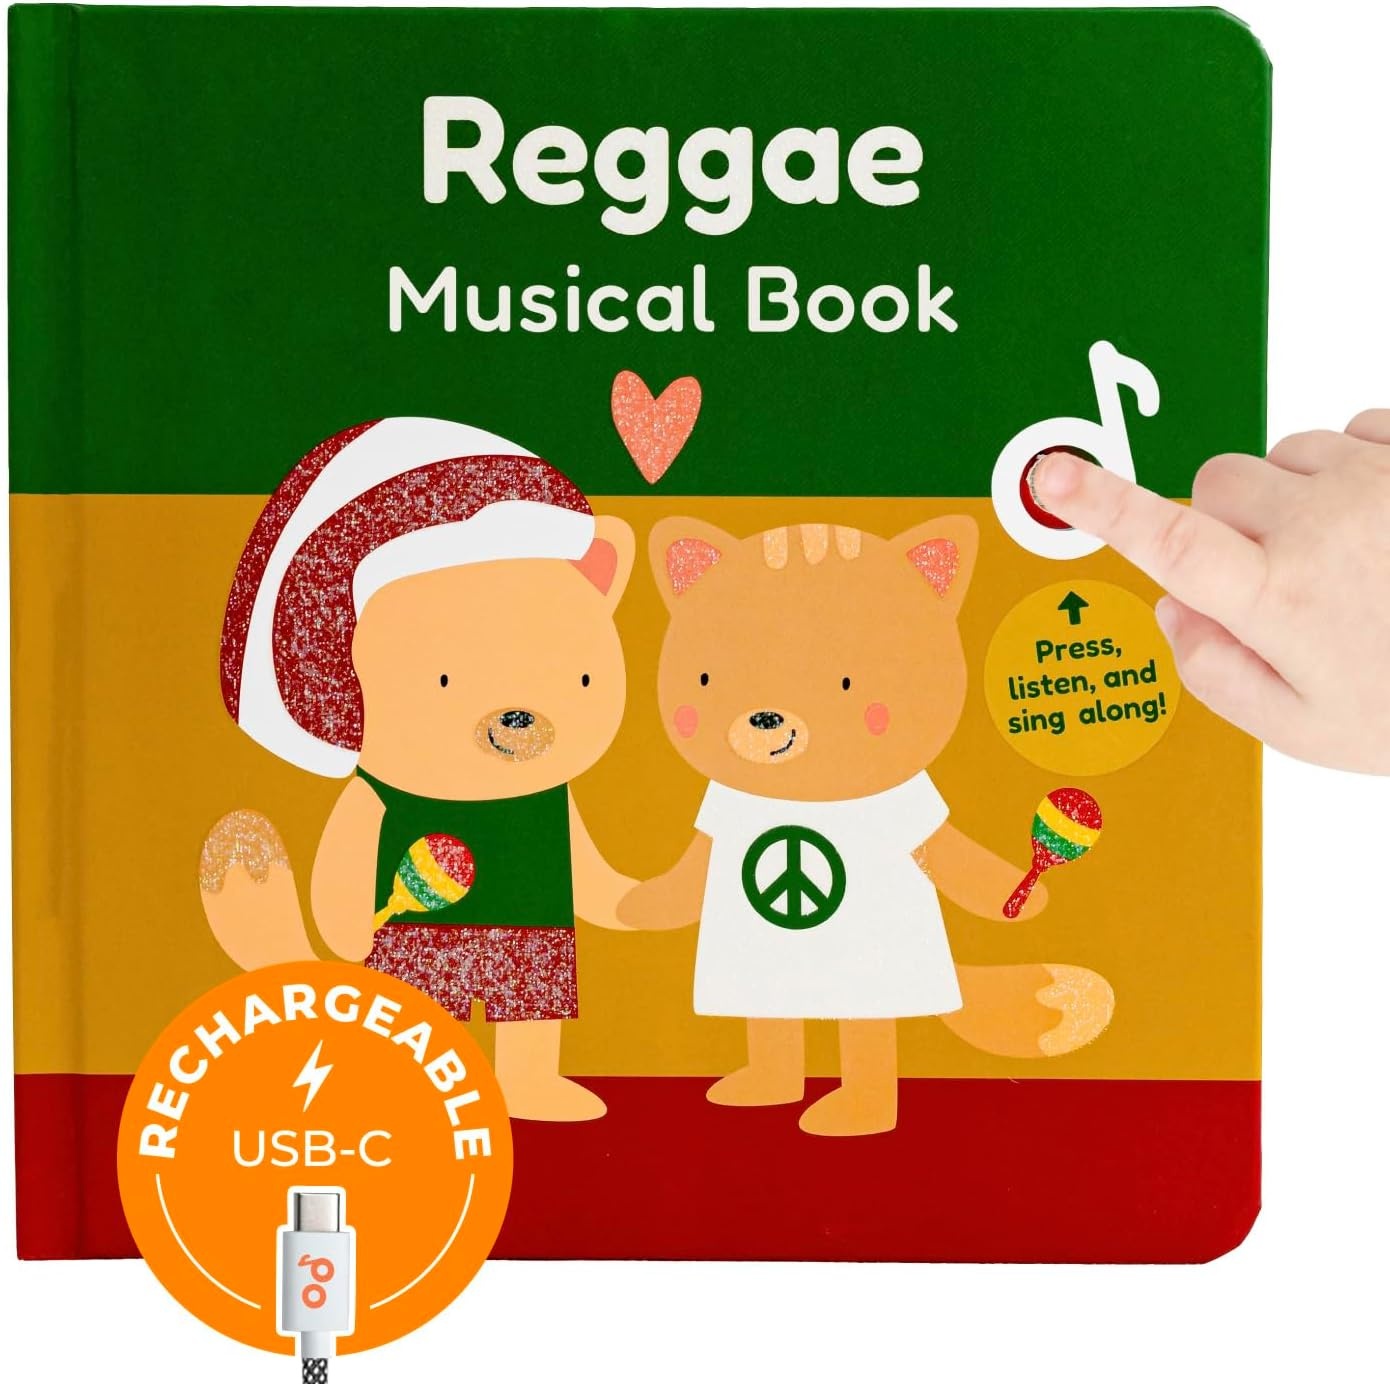
Cali's Books Reggae Musical Book for Toddlers 1-3 with Favorite Bob Marley Songs. Sound Book for Toddlers 1-3 for Kids
About this item Our Reggae Book is sure to get your feet moving! Featuring JR Ella's covers of some of Bob Marley's classics, this is a memorable collection of Reggae hits. Jamming, Could You Be Loved, Three Little Birds, One Love, Get Up, Stand Up, and No Woman, No Cry make up this joyful selection! Supports Child Development: Our musical books for toddlers 1-3 are educational toys suitable for all. They have an easy to push ergonomic sound button on each page that children love to press. They are a great way to work on fine motor skills, develop hand-eye coordination, and work on cause and effect. High Quality Toddler Book: Our toddler books meet and exceed U.S. testing standards and the most demanding audience. If the product is defective, your child damages it, or your dog eats it, we've got you covered! USB-C Rechargeable: Our toddler books ages 1-3, like this USB-C rechargeable Wheels on the Bus, offer endless fun without the battery hassle. They are perfect musical toys for toddlers 1-3 and great interactive books for 1 year olds! It makes a great gift: It is the best book any parent, grandparent, aunt, friend, and caregiver can give to their little loved ones on any occasion. It also makes a great baby shower gift and birthday present. Songs include: "Jamming", "Could You Be Loved", "Three Little Birds", "One Love", "Get Up, Stand Up", and "No Woman, No Cry".
Brand: CalisBooks
Category: Toys & Games > Toys > Musical Toys > Musical Books